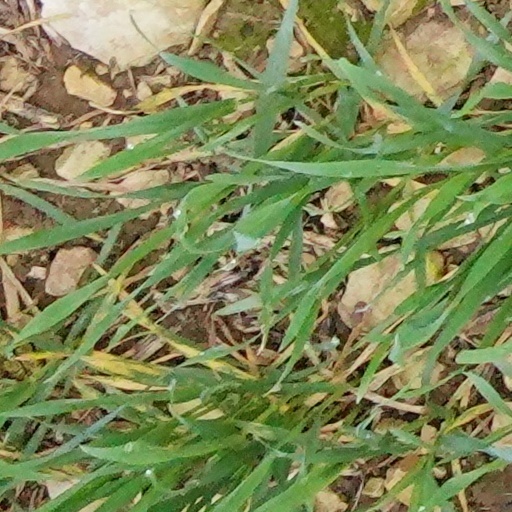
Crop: wheat